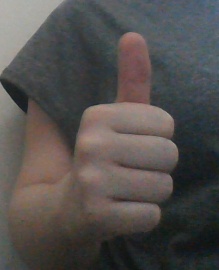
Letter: aleff